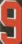
Number: 9